James Hewitt, 2nd Viscount Lifford

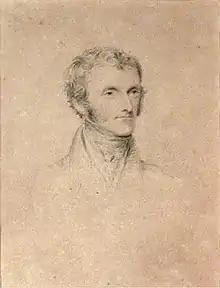
Hewitt's son, James, who became The 3rd Viscount Lifford

James Hewitt, 2nd Viscount Lifford (27 October 1750 – 15 April 1830), was an Anglo-Irish peer and Church of Ireland clergyman.